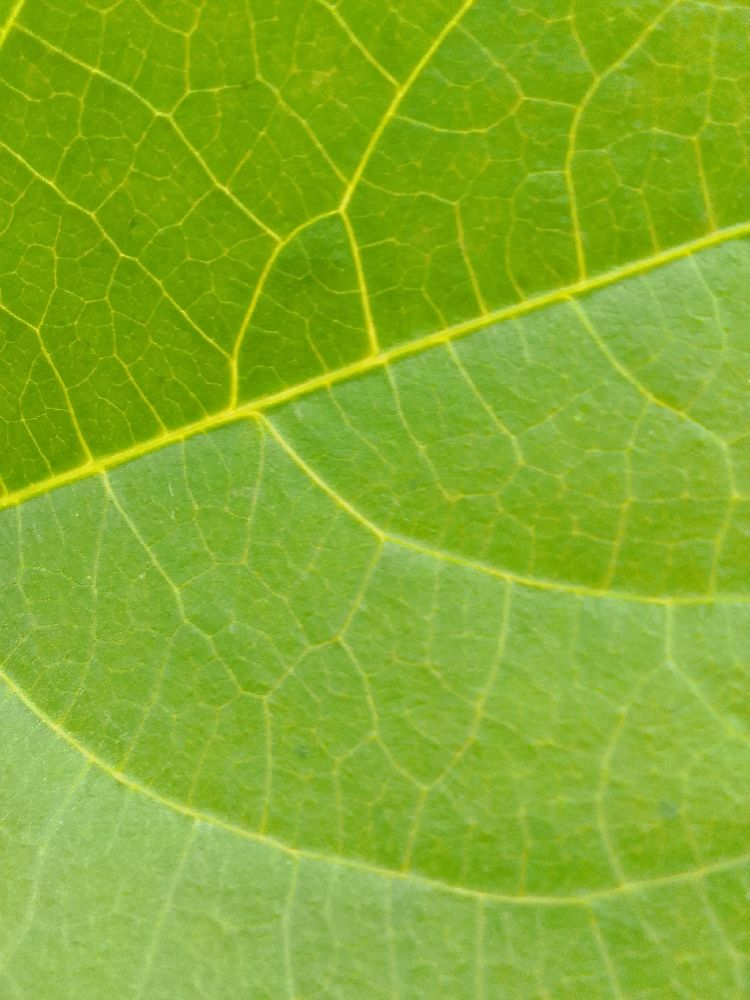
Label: healthy